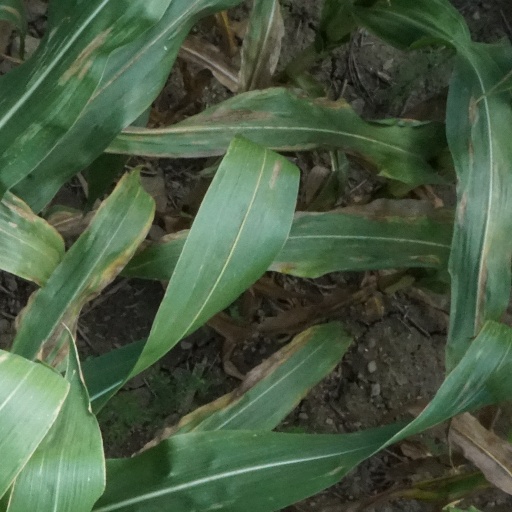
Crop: maize; corn